Young Eagles (film)

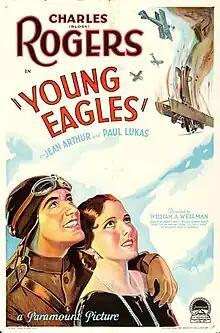
Theatrical release poster

Young Eagles is a 1930 American pre-Code romantic drama film directed by William A. Wellman for Paramount Pictures. It stars Charles "Buddy" Rogers, Jean Arthur, and Paul Lukas. The story is based on the stories "The One Who Was Clever" and "Sky-High", written by American aviator and war hero Elliott White Springs. The film's hero is a "heroic combat aviator of the Lafayette Escadrille".